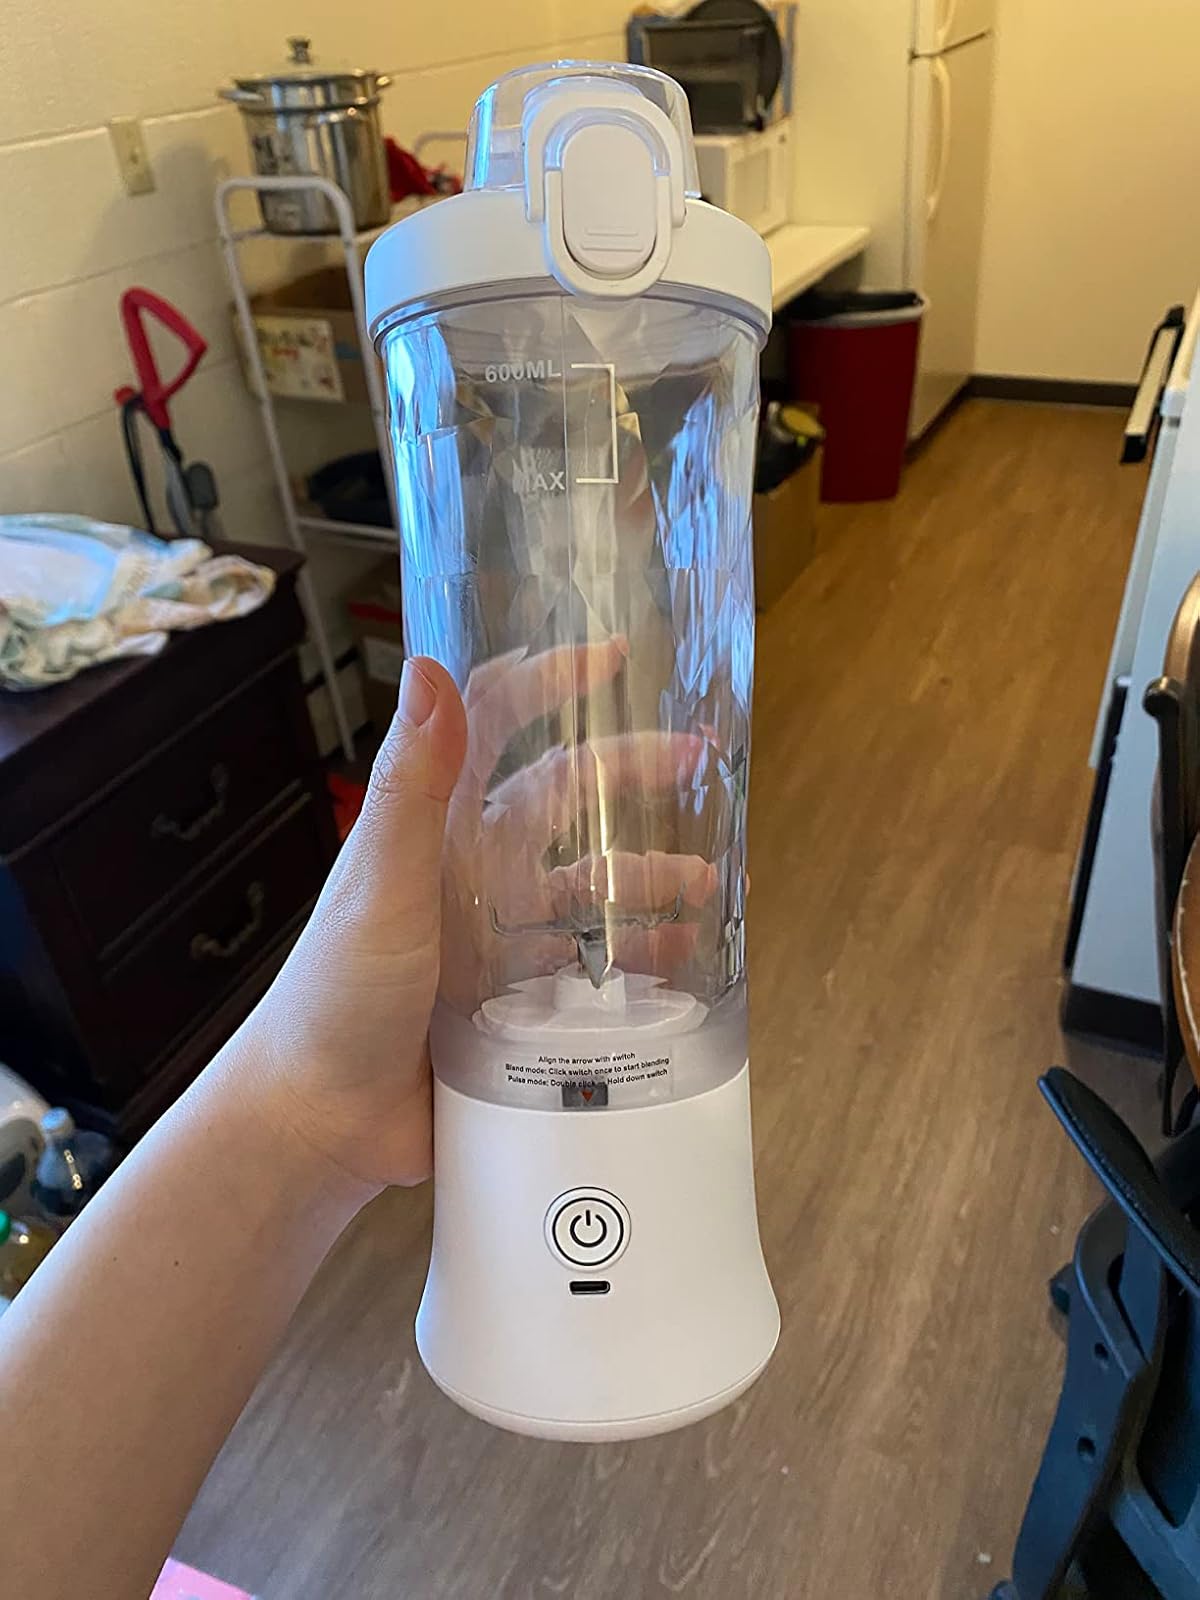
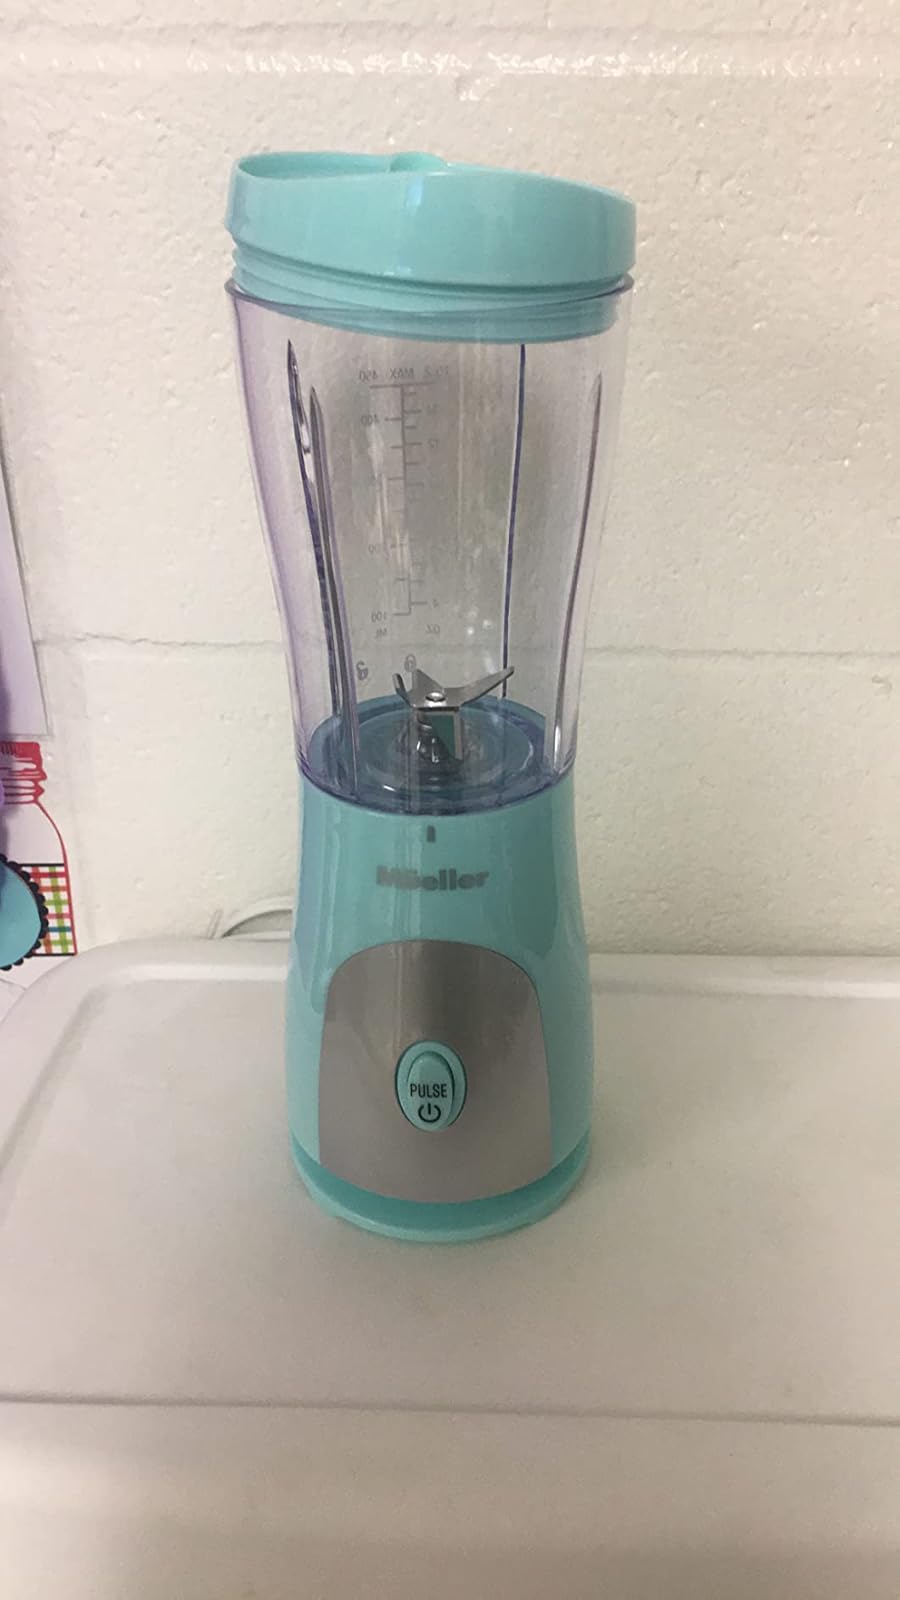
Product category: items_blender
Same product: no